Carlism in literature

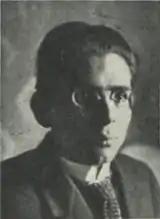

Baroja, Valle-Inclán and Unamuno made Carlism the key protagonist of the greatest Modernist works; another of the noventayochistas, Vicente Blasco Ibañez, preferred to fight the Carlists on the streets and only marginally allowed them presence in his novels. The most explicit case is "La catedral" (1903); the work is resemblant of an old-style militant assault rather than of the Modernist ambiguous discourse, as the Carlists are portrayed typically as hypocrites, who in the name of God engage in most ungodly atrocities or simply indulge in most earthly pleasures. Other personalities of Generación de 1898 did not feature Carlism or Carlists in their works; Azorín confronted them a number of times in his press contributions, yet they are not considered here.